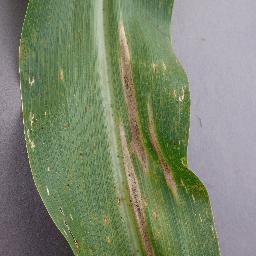
Label: Corn_(Maize)___Northern_Leaf_Blight